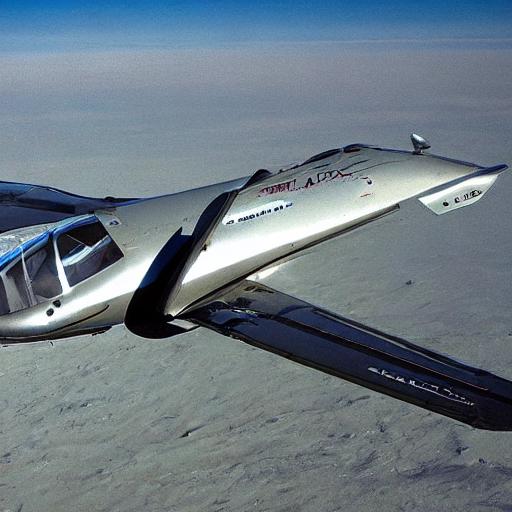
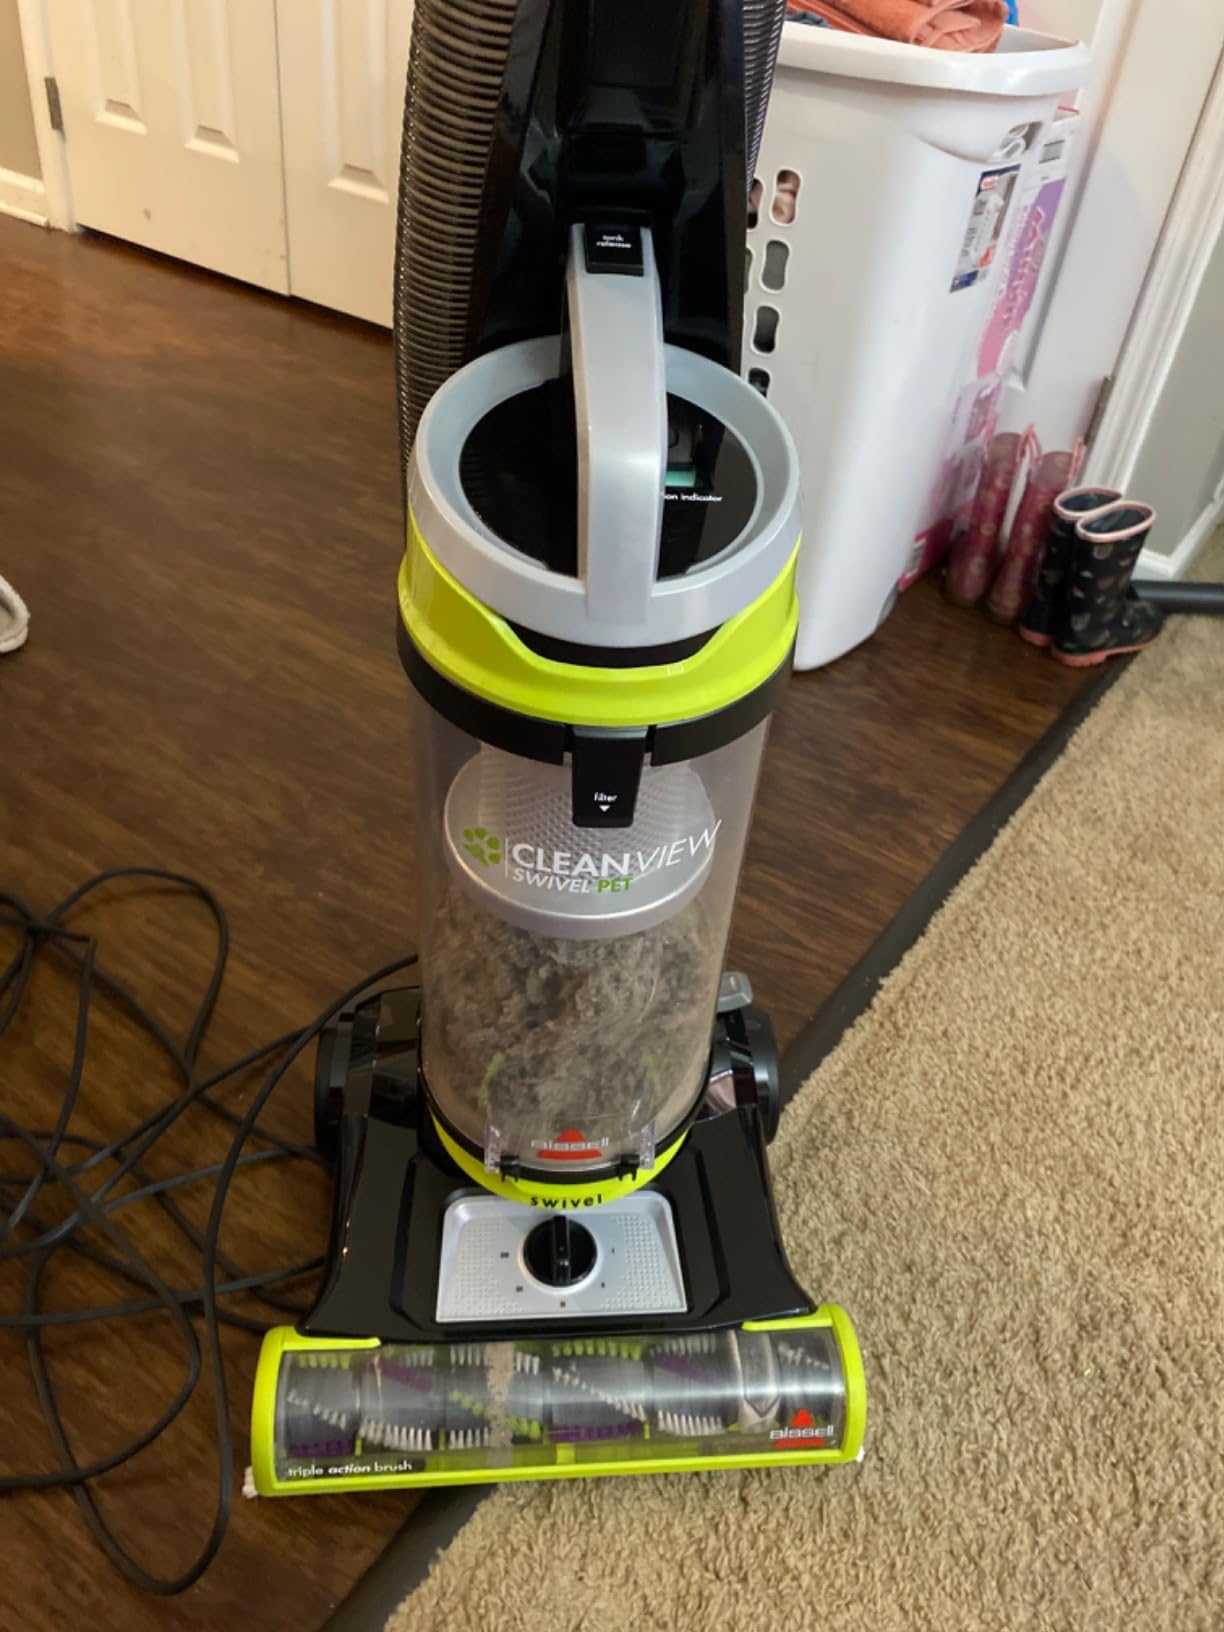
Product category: items_vacuum
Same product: no